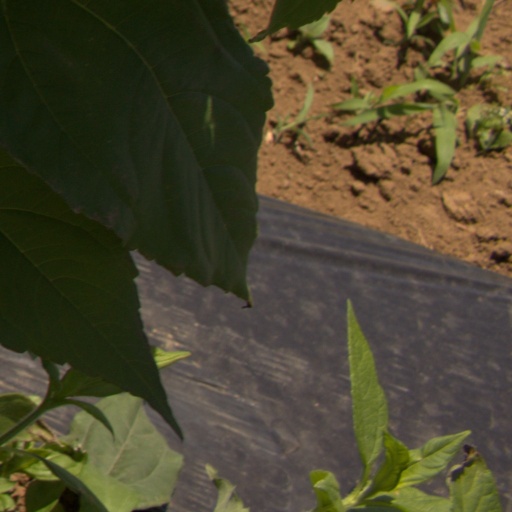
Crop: Jerusalem artichoke